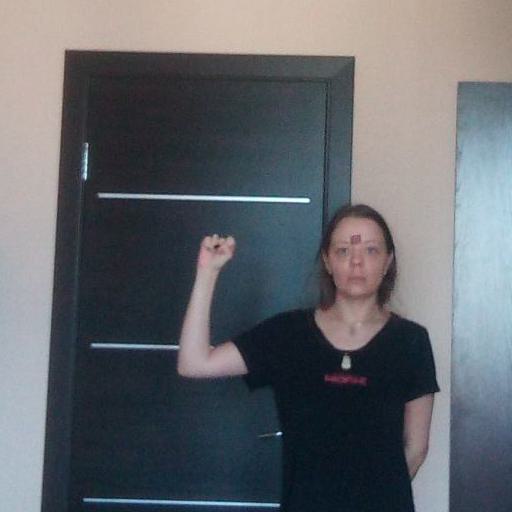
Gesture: fist